20 sen note

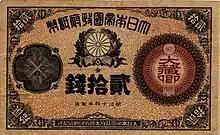
Ōkura-kyō 20 sen obverse

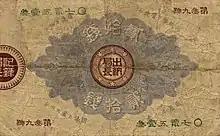
Ōkura-kyō 20 sen reverse

Previous Meiji Tsūhō twenty sen notes were printed using western technology which had its disadvantages in terms of quality. Over time these fragile notes became discolored easily due to the climate of Japan. Counterfeiting was another issue as these thieves eventually found a way around the elaborate Meiji Tsūhō design. This was done by legally purchasing unstamped notes from Germany as mentioned in the section above. Twenty sen notes from this series are referred to as aka , as the seal of the Chief administrator of the Ministry of the Treasury is featured on the obverse design. The reverse side features a serial number and counterfeit penalties which were later expanded in the Meiji era until May 8, 1897 (year 30). These notes were issued in a hurry as they were not originally planned to be a part of this redesigned note series. The redesigned yen denominations feature an artist's representation of Empress Jingū that was commissioned by Italian engraver Edoardo Chiossone. This "portrait" was omitted from twenty sen notes in favor of a simple design that could be completed more quickly to meet scheduling.